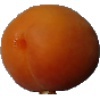
Label: Apricot 1